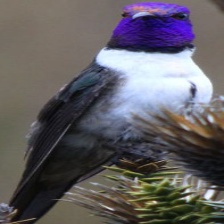
Species: ECUADORIAN HILLSTAR
Scientific name: OREOTROCHILUS CHIMBORAZO
ImageNet parent category: hummingbird